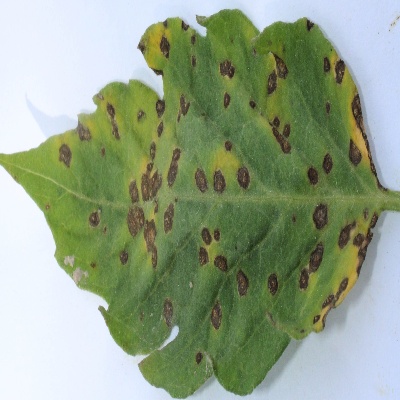
Crop: Tomato
Condition: septoria leaf spot